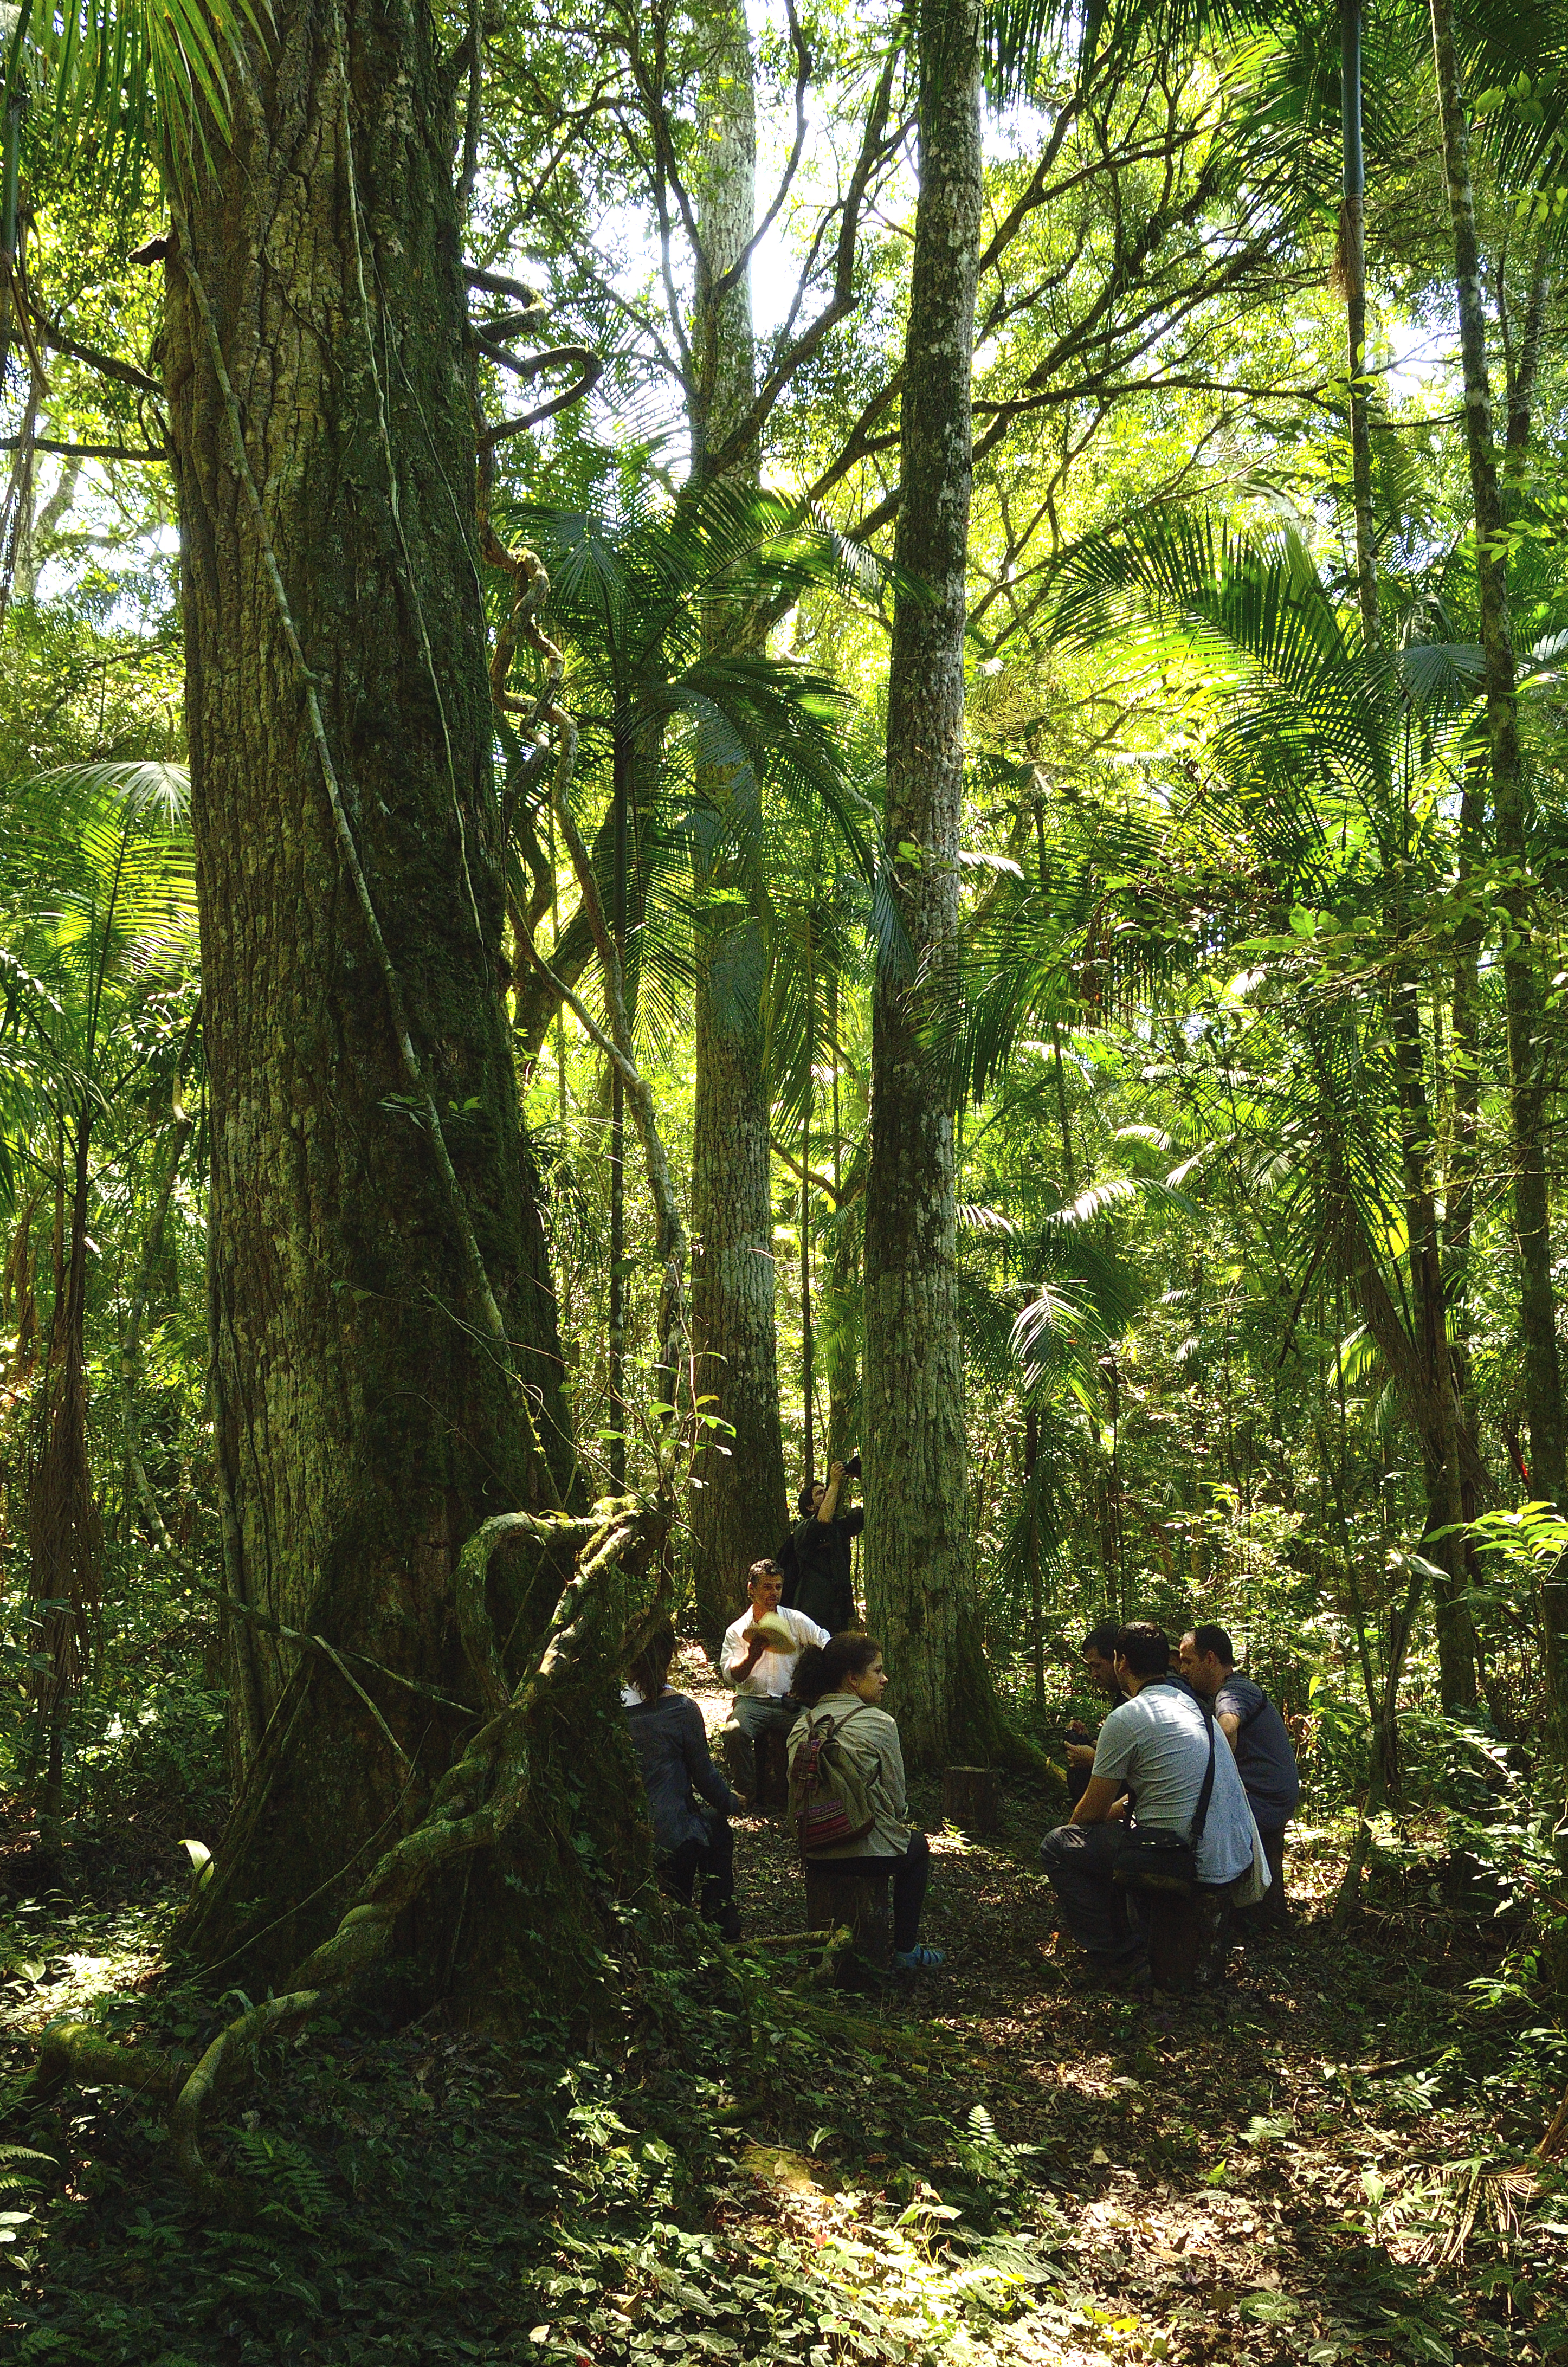
tree, forest, wilderness, trail, sunlight, leaf, jungle, autumn, botany, rainforest, deciduous, naturaleza, grove, argentina, verde, monte, woodland, misiones, selva, reserva, peroba, arauco, palmito, forestal, sanjorge, ecosistema, altoparana, palorosa, habitat, ecosystem, biome, old growth forest, natural environment, woody plant, temperate broadleaf and mixed forest, temperate coniferous forest